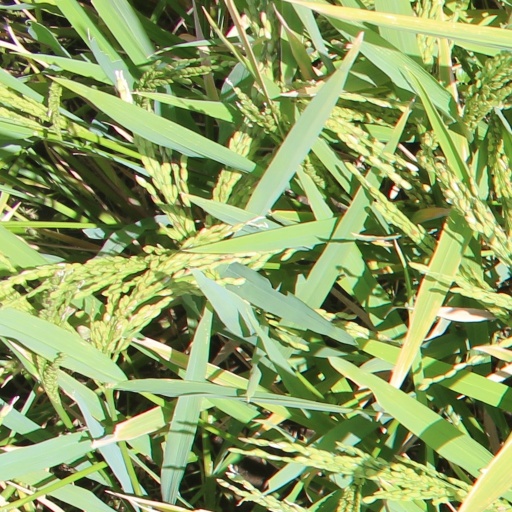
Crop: rice